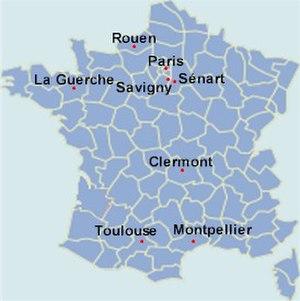
Le championnat de France de baseball Élite 2008 regroupe les meilleures équipes françaises de baseball. Tenant du titre, Rouen Baseball 76 connait un nouveau sacre.